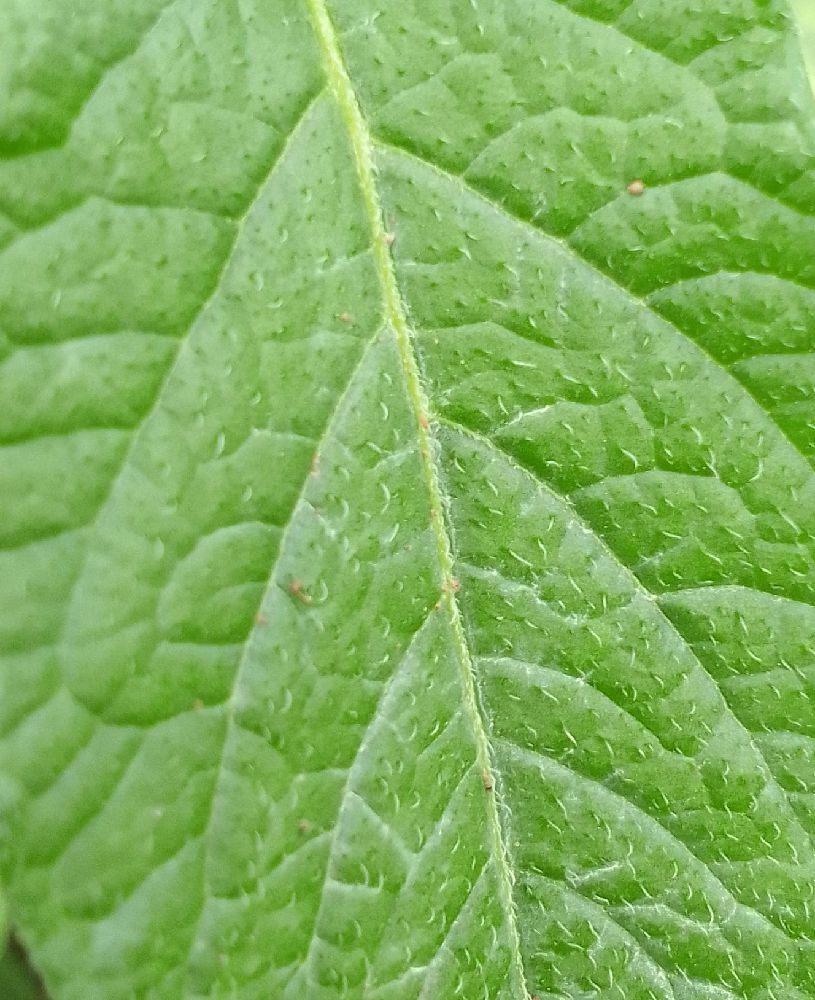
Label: Healthy